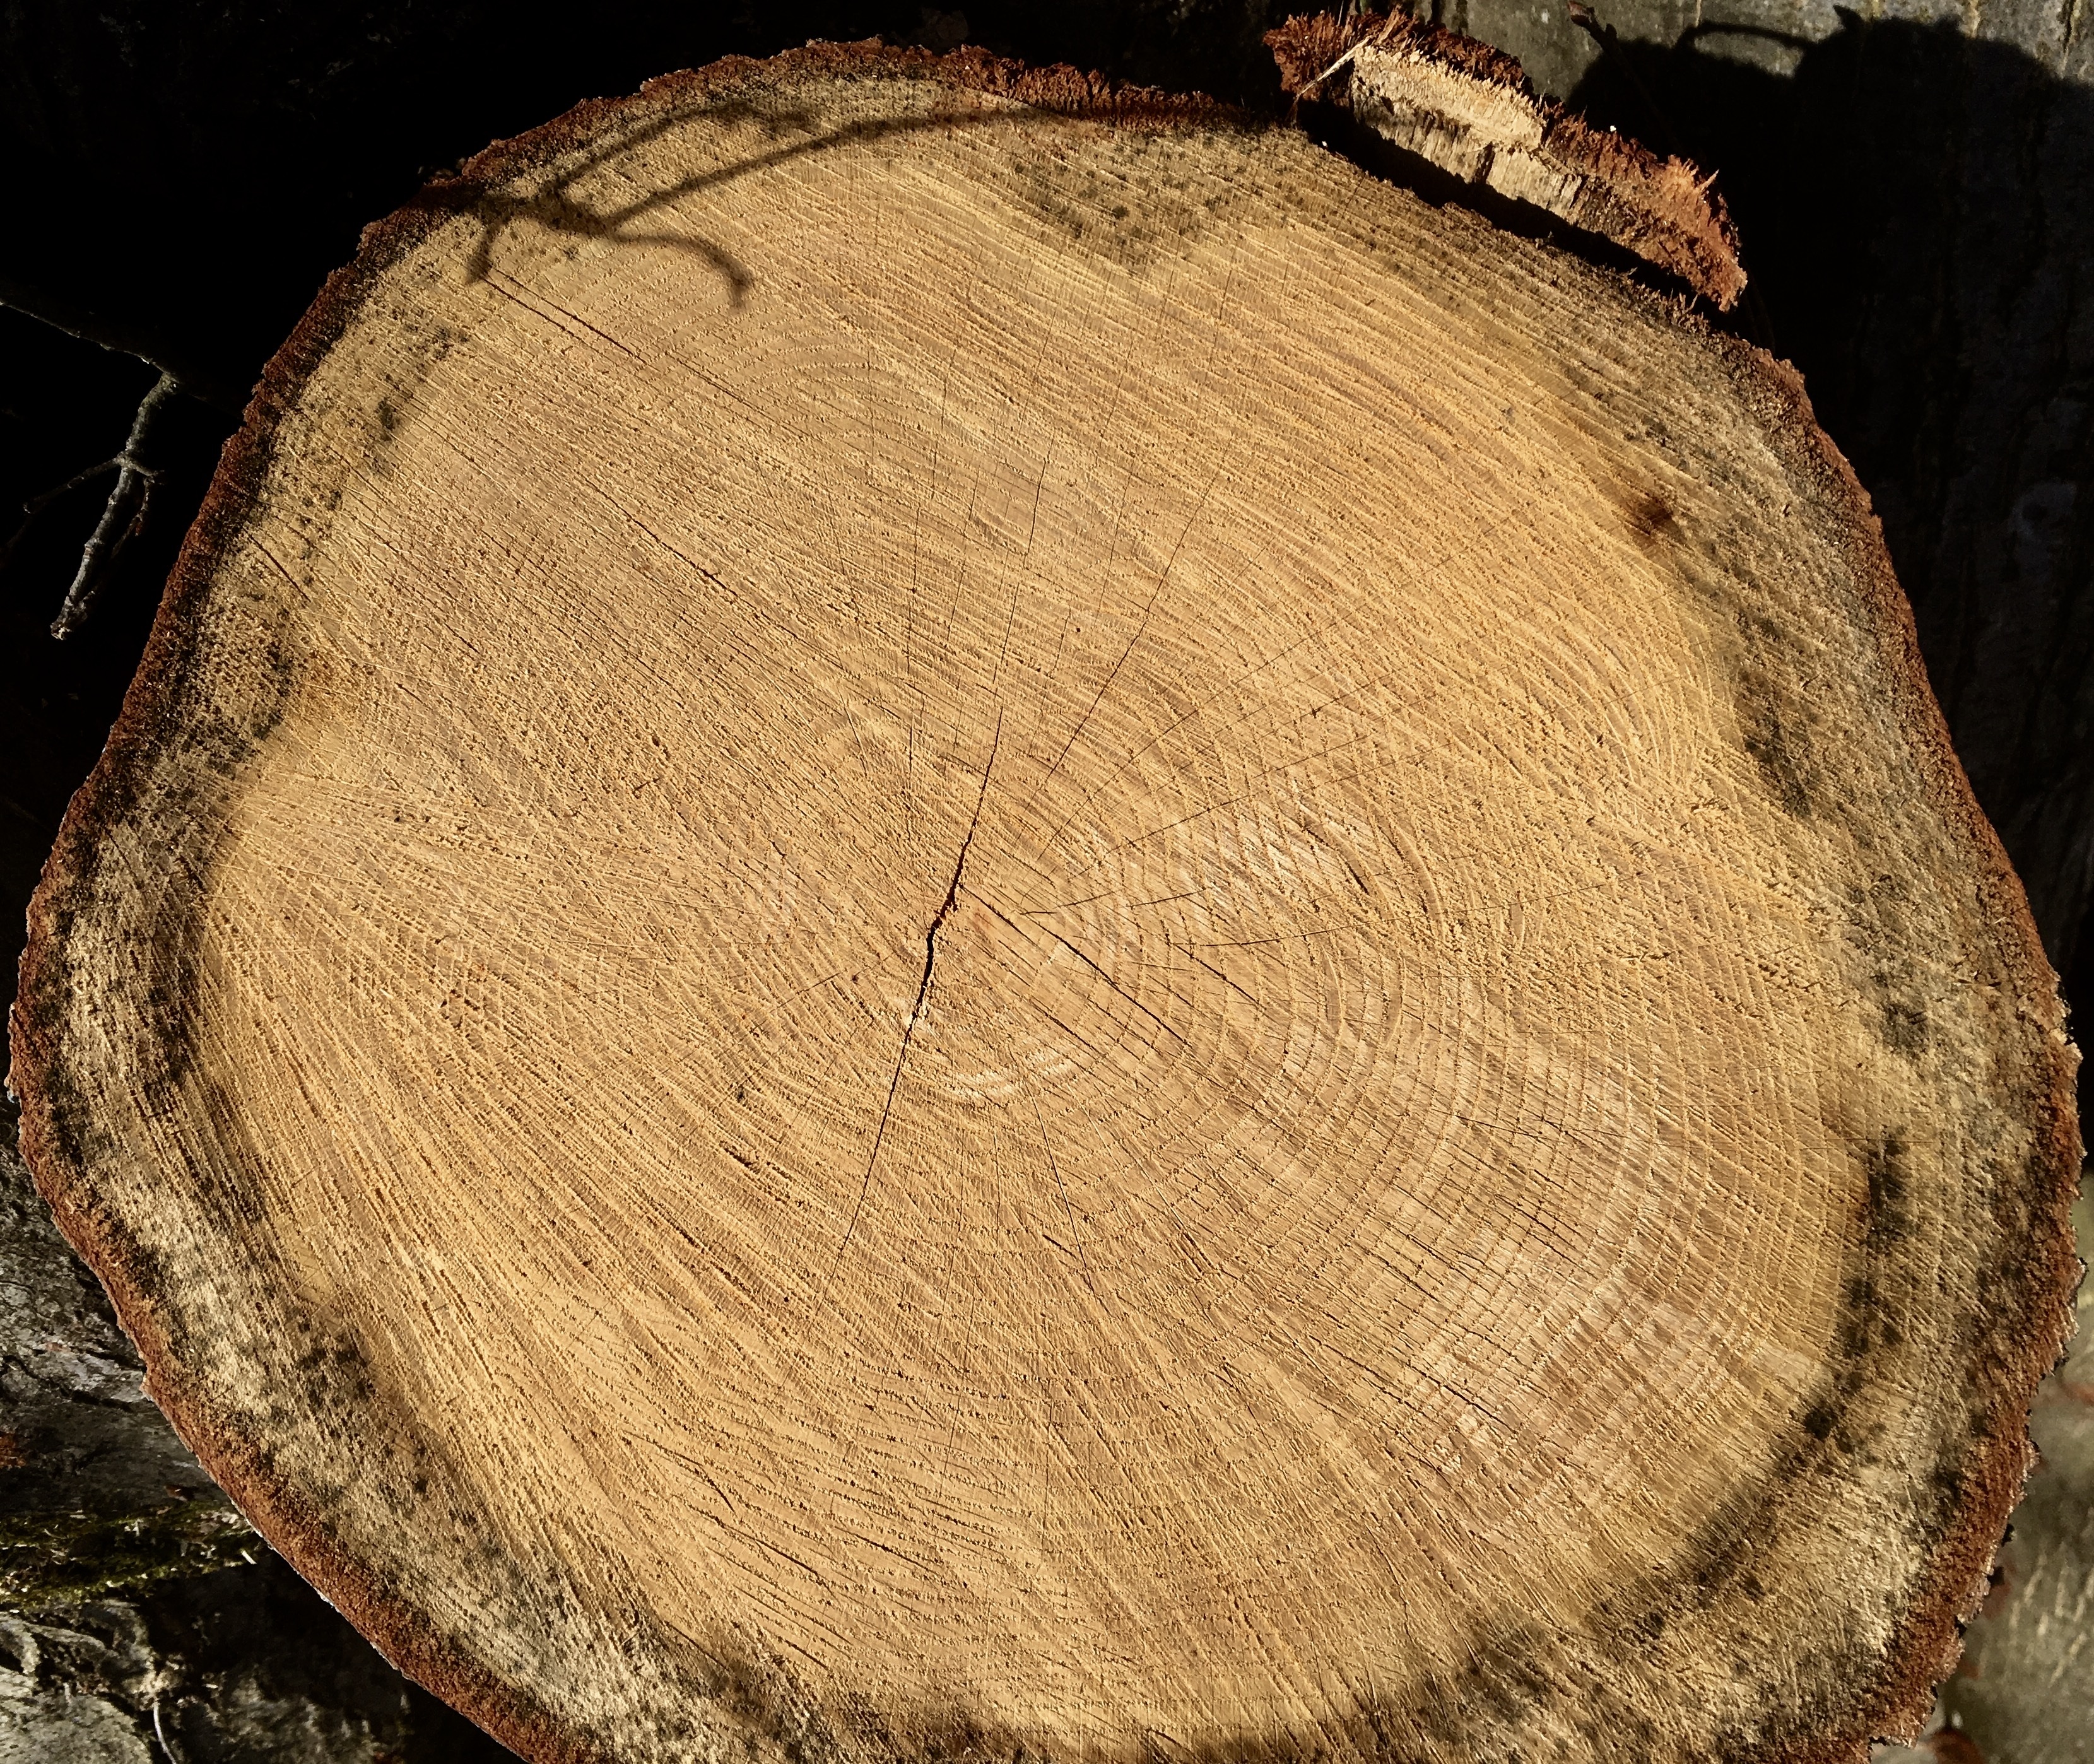
tree, nature, wood, trunk, log, soil, circle, tribe, geology, annual rings, man made object, ancient history